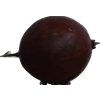
Label: gooseberry